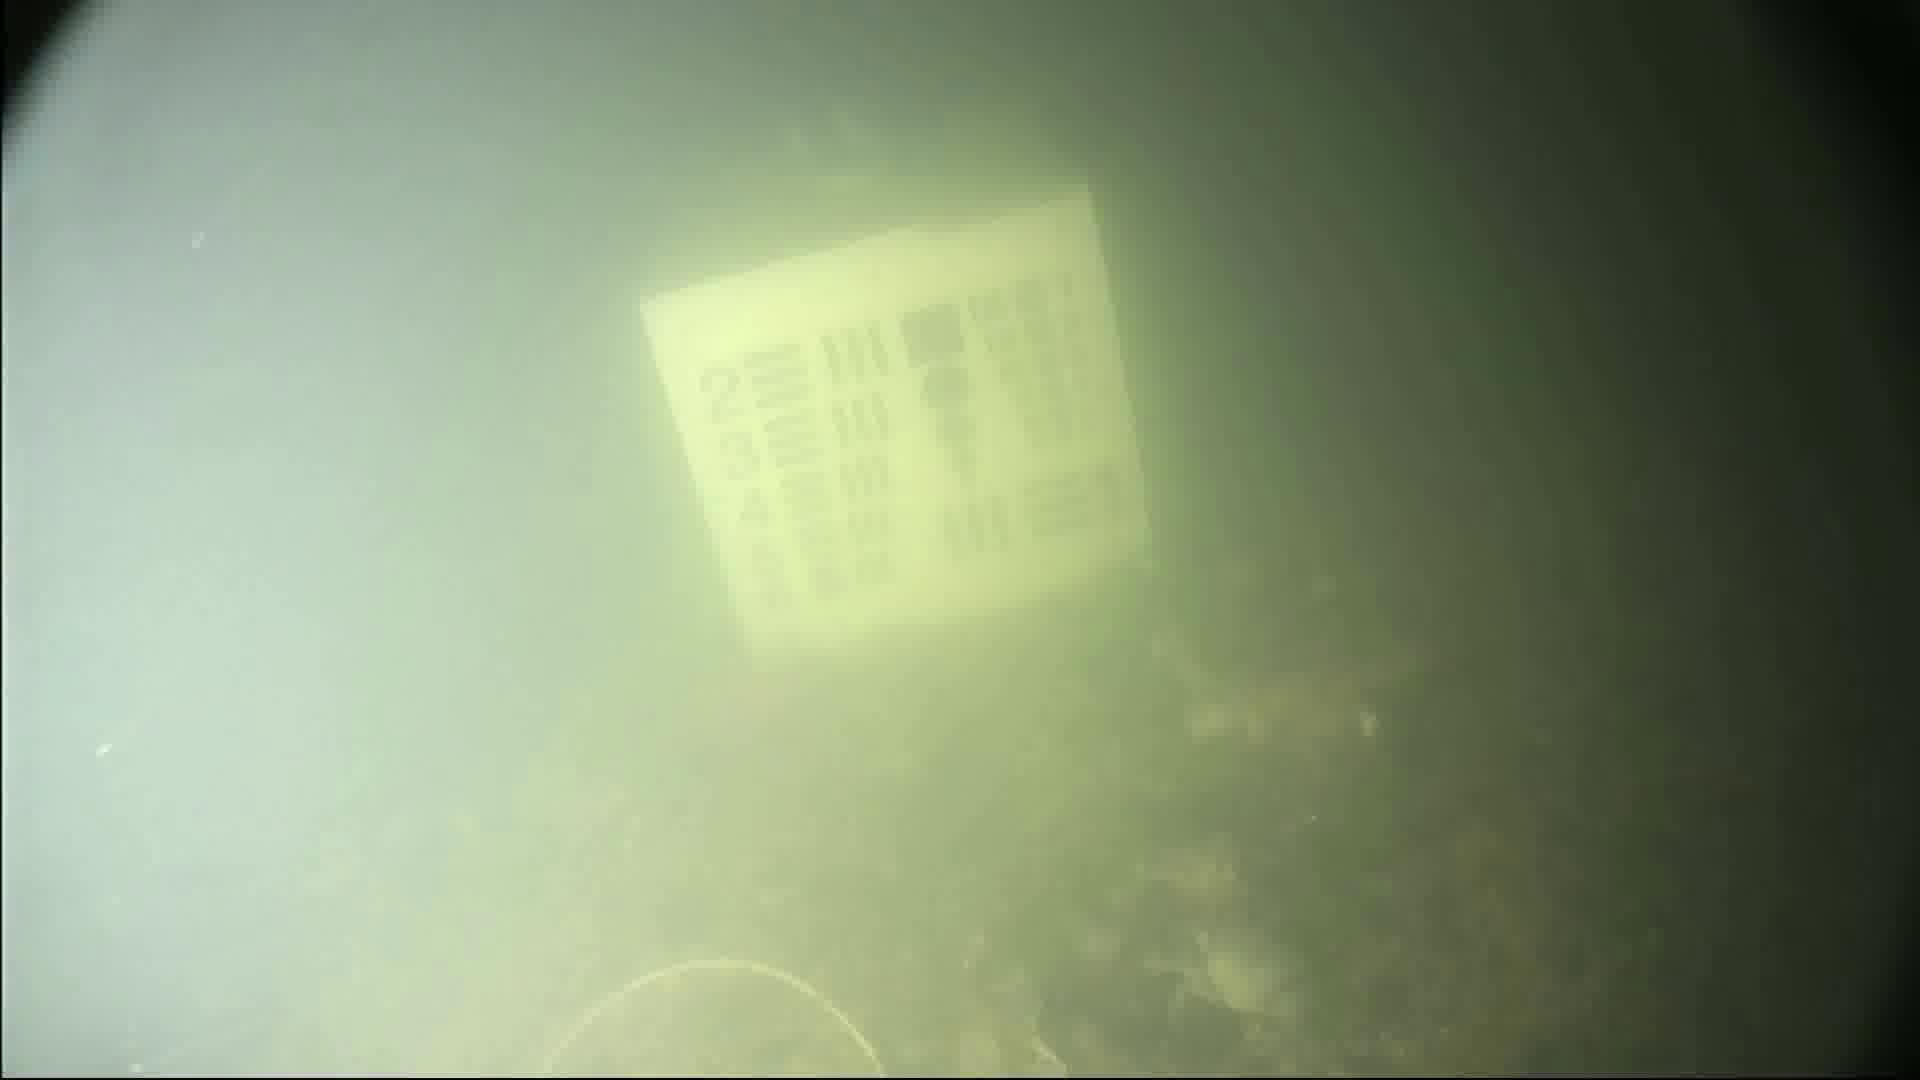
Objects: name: crab